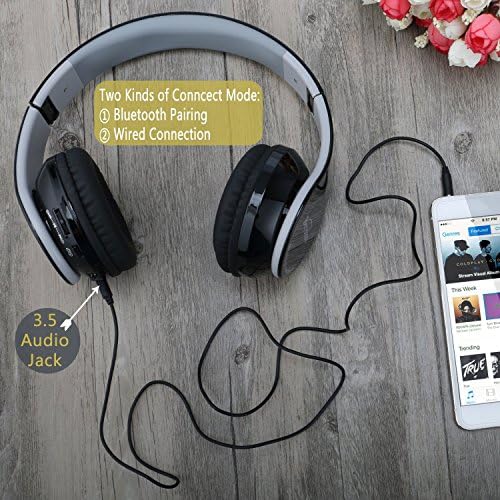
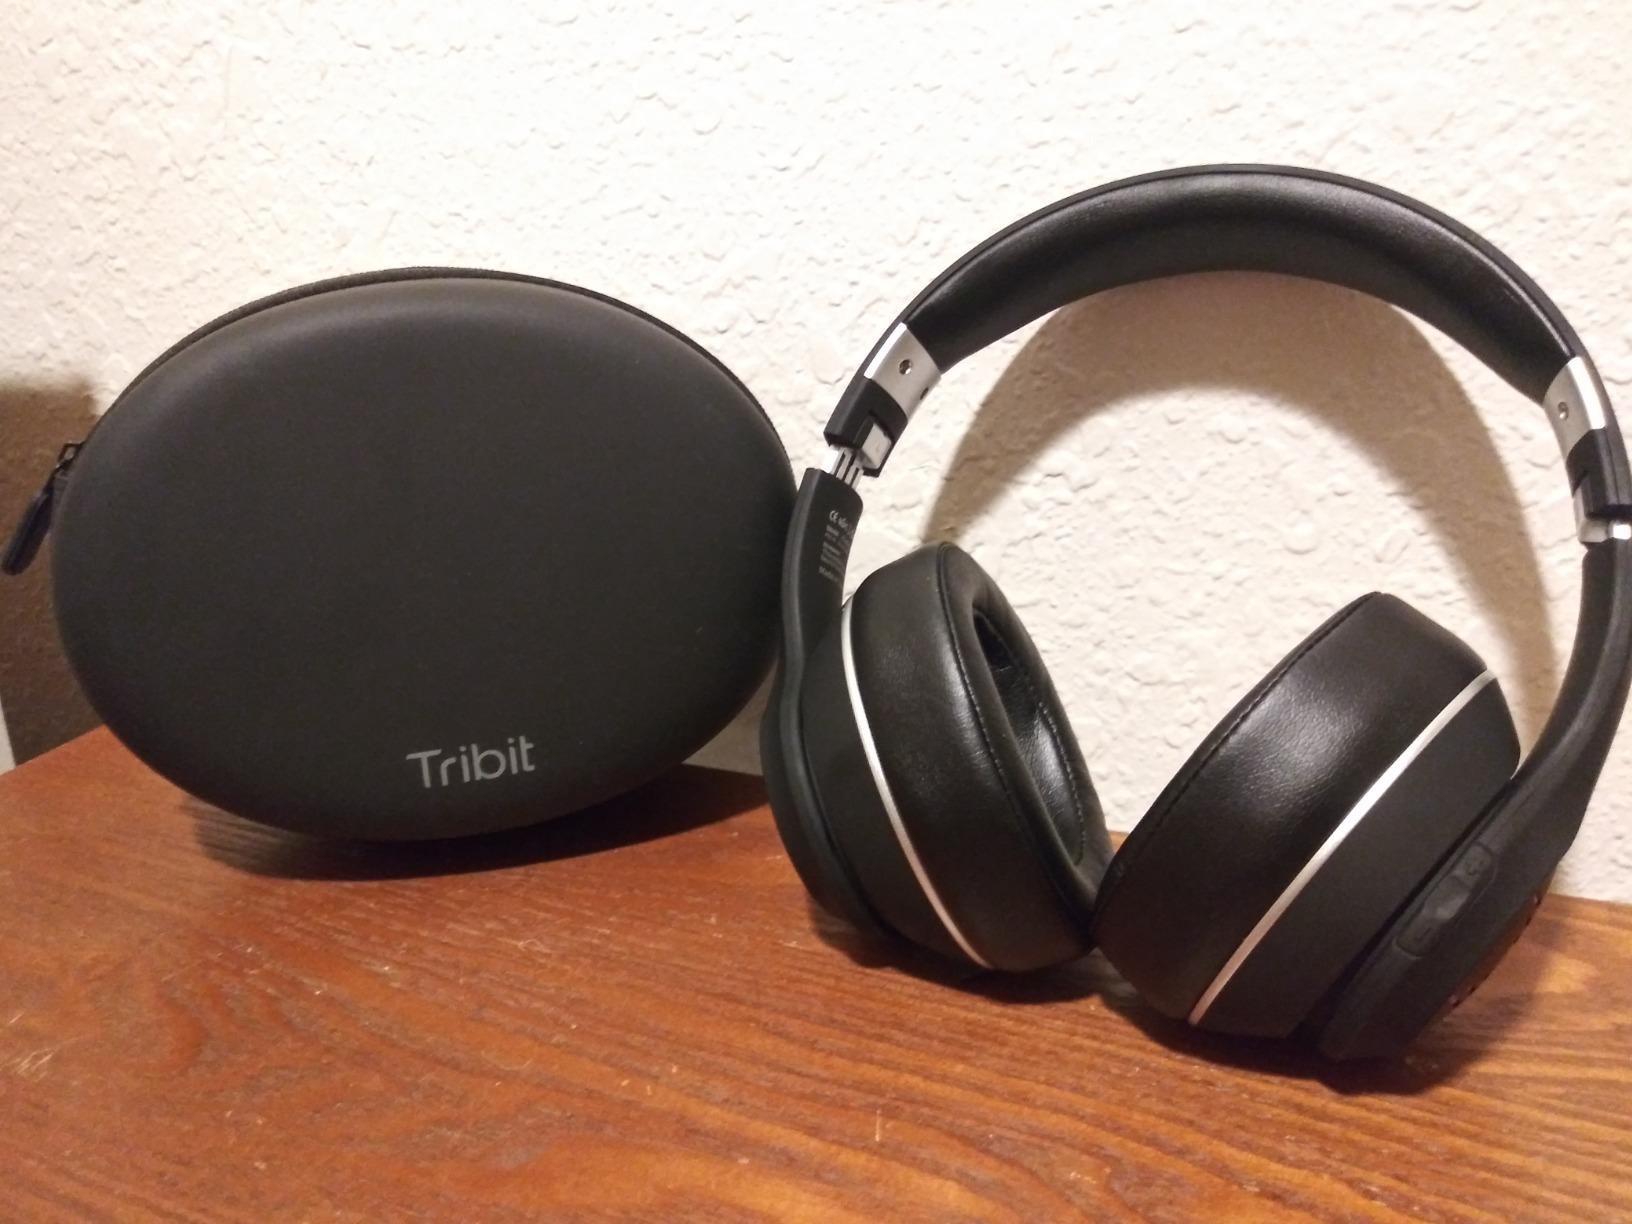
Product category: headphones
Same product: no